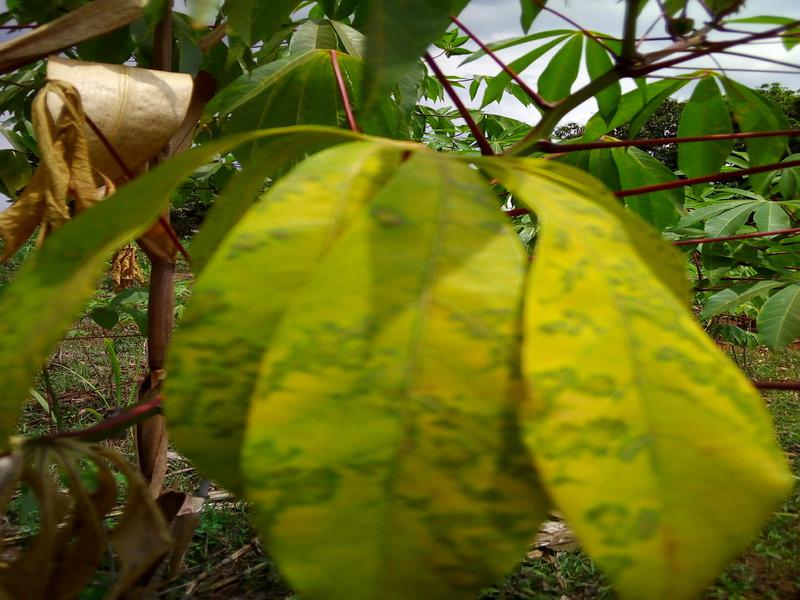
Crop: cassava
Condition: brown_streak_disease